Chicago Public Schools

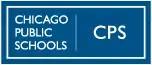
CPS logo from 2009 until 2014

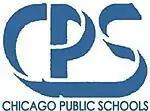
CPS logo from the late 1980s until 2009

For the 2018–2019 school year, CPS reports having 361,314 students including 17,668 in preschool, 24,128 in kindergarten, 213,651 in grades 1–8, and 105,867 in grades 9-12. The racial makeup of the student body is 46.7% Hispanics, 36.6% African-Americans, 10.5% White, 4.1% Asian/Pacific Islander, 1.2% Multi-Racial, 0.3% Native American, 0.2% Hawaiian/Pacific Islander and 0.3% unknown. Chicago Public Schools were the most racial-ethnically separated among large city school systems, according to research by "The New York Times" in 2012, as a result of most students' attending schools close to their homes. In the 1970s the Mexican origin student population grew in CPS, although it never exceeded 10% of the total CPS student population. From 1971 to 1977 and then to 1979, the Mexican student population in the Near West Side's CPS district 19 increased from 34% to 43% and then over 47%, respectively. In the 1980s, among the total CPS student population, the numbers of non-Hispanic Whites declined while Hispanics and Latinos, African-Americans, and other minorities increased. In 1982 16.3% of the CPS students were non-Hispanic White, while over 19% were of Mexican, Puerto Rican, and/or Cuban origin; that year the Hispanic and Latino population had overtaken the non-Hispanic White population.